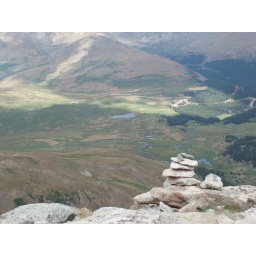
our car is parked just beyond the lake in the far distance!